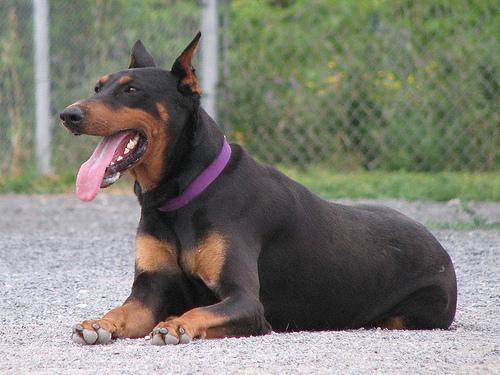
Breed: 209-n000054-Doberman